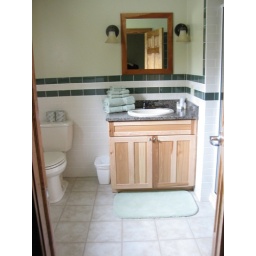
Large stall shower, sink, toilet, all in the bathroom (instead of the sink out in the room, like in regular rooms).